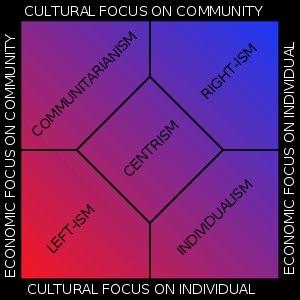
Le diagramme de Nolan est un diagramme politique créé par le libertarien David Nolan. Ce dernier l'a utilisé pour mettre en valeur sa philosophie qui promouvrait à la fois les « libertés économiques » et les « libertés individuelles ». Les deux axes du graphique représentent les deux grandes options politiques américaines : le « libéralisme » au sens américain c'est-à-dire la gauche, qui, selon Nolan, préconise seulement les libertés individuelles, et le « conservatisme » de droite, qui, selon lui, préconise seulement les libertés économiques.